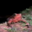
Label: frog